Pahala Kencana

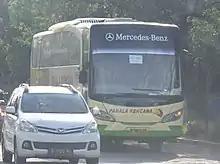
Pahala Kencana Intercity bus

Pahala Kencana currently serves more than 93 cities in Java, Bali, Sumatra with the frequency of the main route commuting 86 times. Some routes include: